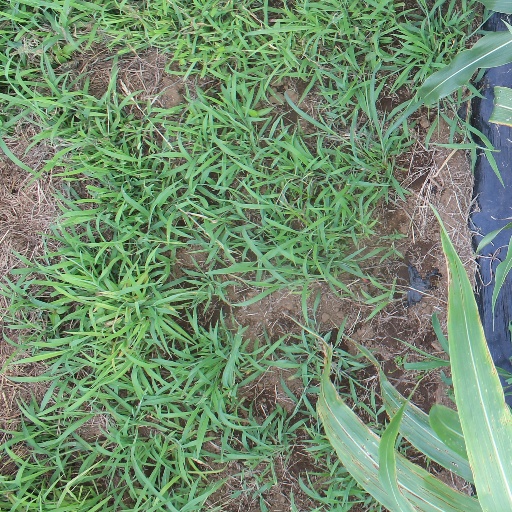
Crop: sorghum